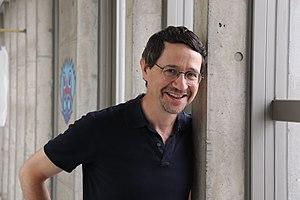
Arnaud Rykner durant sa résidence à la Villa Kujoyama, juin 2019 ©Villa Kujoyama
Arnaud Rykner est un romancier, dramaturge, metteur en scène et essayiste français né en 1966. Il est l'auteur de romans, de pièces de théâtre, ainsi que de plusieurs essais sur la littérature ou le théâtre parus chez José Corti et aux éditions du Seuil. Il est par ailleurs professeur à l'université Sorbonne-Nouvelle après avoir longtemps dirigé le laboratoire L.L.A. « Lettres, Langages et Arts » de l'université de Toulouse. Spécialiste du nouveau roman, il a mené à bien plusieurs éditions critiques de l'œuvre de Nathalie Sarraute et de celle de Marguerite Duras. Ancien assistant, dramaturge et traducteur de Claude Régy, il est également metteur en scène. Il a été membre junior de l'Institut universitaire de France de 2002 à 2007, et en est membre senior depuis 2017.